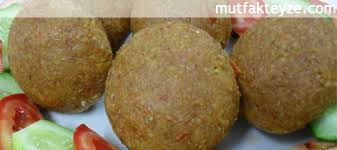
Yemek: icli_kofte